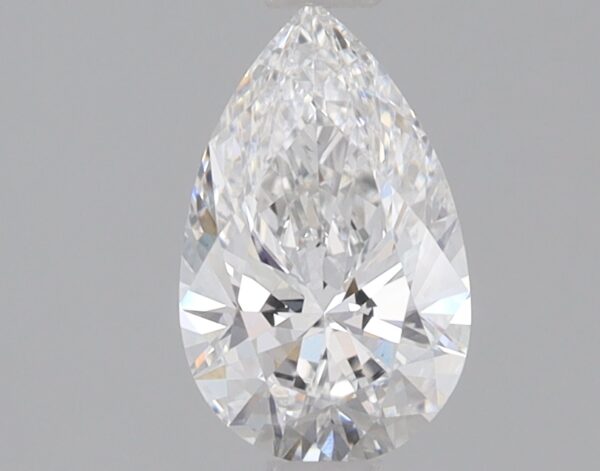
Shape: pear
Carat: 0.7
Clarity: VS1
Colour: E
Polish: EX
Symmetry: EX
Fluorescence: NONE
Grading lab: IGI
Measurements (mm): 8.05 x 5.02 x 3.05